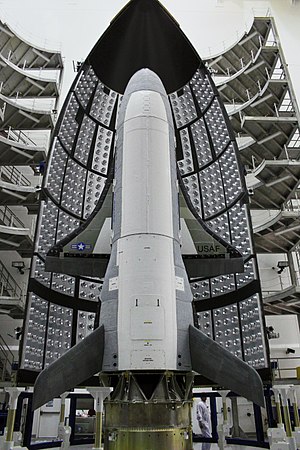
Boeing X-37
Boeing X-37 også kaldet Orbital Test Vehicle, er et genanvendeligt ubemandet rumfartøj. Fartøjet sendes i kredsløb med en løfteraket og vender tilbage til Jordens atmosfære og lander som et rumfly. X-37 anvendes af United States Air Force til flyvninger i rummet med det formål at demonstrere og teste genanvendelig rumteknologi. Fartøjet er en lidt større videreudvikling af det tidligere fartøj Boeing X-40. X-37 er produceret af Boeing Defense, Space & Security.